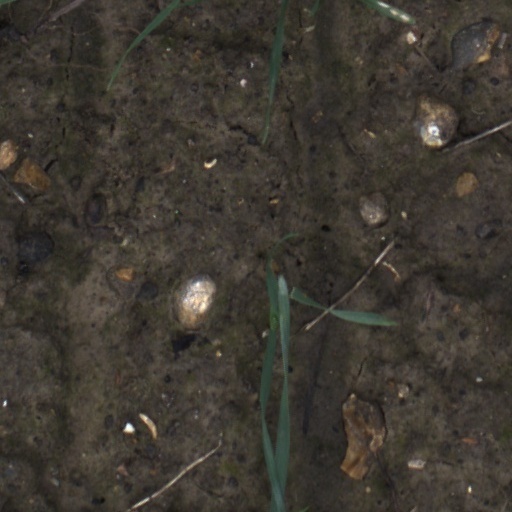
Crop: wheat